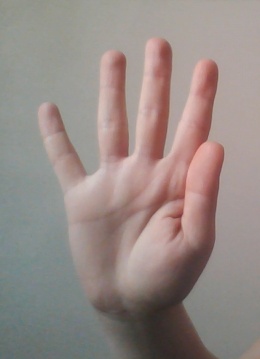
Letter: sheen